Parliament of Finland

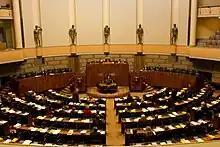
The Session Hall of the Parliament

The Parliament has 17 committees. Most committees have 17 permanent members, except for the Grand Committee, which has 25; the Finance Committee, which has 21; and the Audit and Intelligence Oversight Committees, which have 11 each. In addition to these permanent members, each of the committees has a number of substitute members. On average, each member of the Parliament is also a member of two committees.